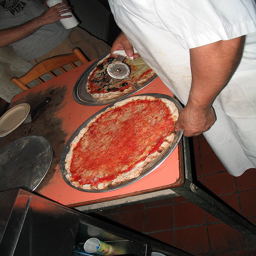
A man holding a pizza cutter standing in front of a table with two pizzas
a person in a white shirt is cutting a pizza
A man holding a pizza pan with his left hand and slicing another with his right.
Fresh baked pizza on metal pans being sliced for service.
A man in white holding two trays of pizza